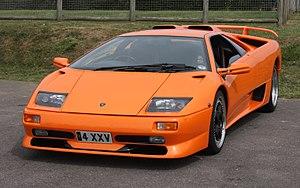
La Lamborghini Diablo est une supercar des années 1990 conçue par le constructeur automobile italien Lamborghini. Commercialisée en janvier 1990. Elle succède à la légendaire Lamborghini Countach après seize ans de carrière et 2 200 exemplaires produits.